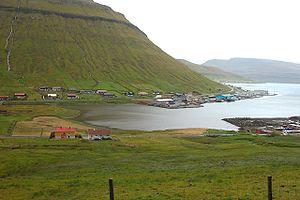
Kollafjørður est un village dans les îles Féroé, situé sur l'île de Streymoy. À partir de 2012, le village a une population de 793 habitants. Son code postal est FO 410.